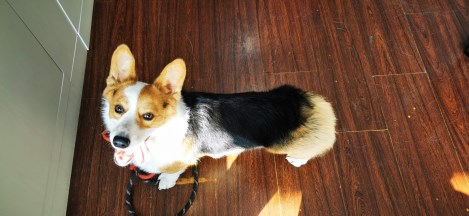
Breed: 2909-n000116-Cardigan